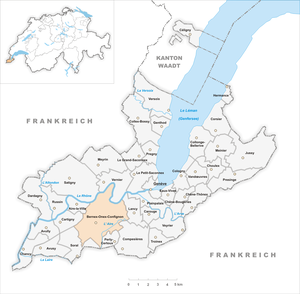
Cette page fait la liste des modifications apportées aux communes du canton de Genève depuis son entrée dans la Confédération suisse.